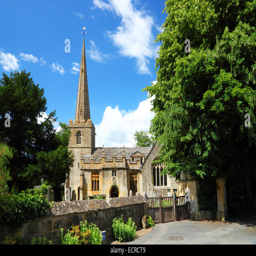
a church and steeple built of stone